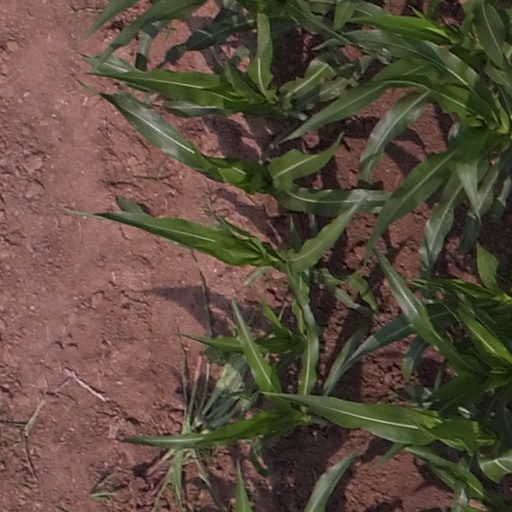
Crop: maize; corn